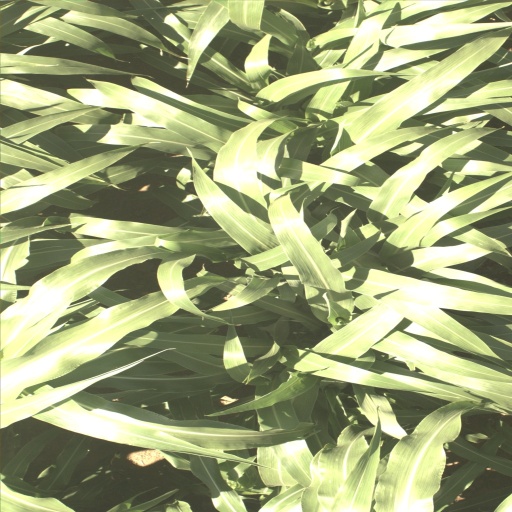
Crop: sorghum